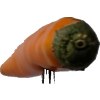
Label: pepper